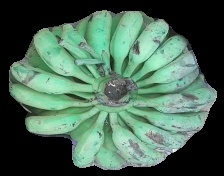
Variety: elakki-bale
Grade: grade3